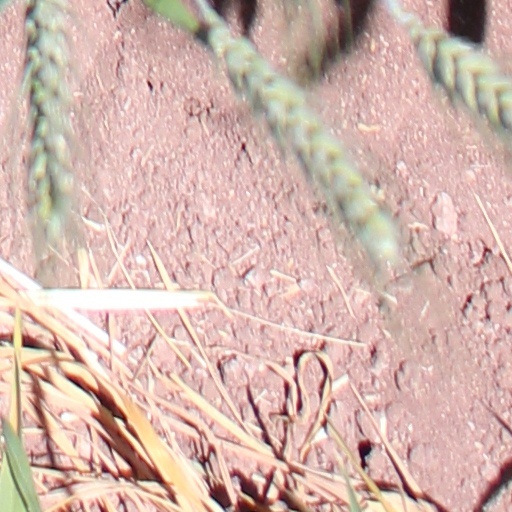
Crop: wheat